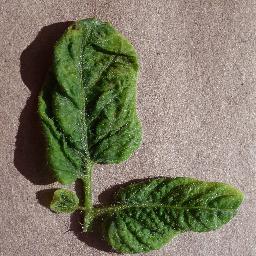
Label: Tomato___Tomato_Yellow_Leaf_Curl_Virus